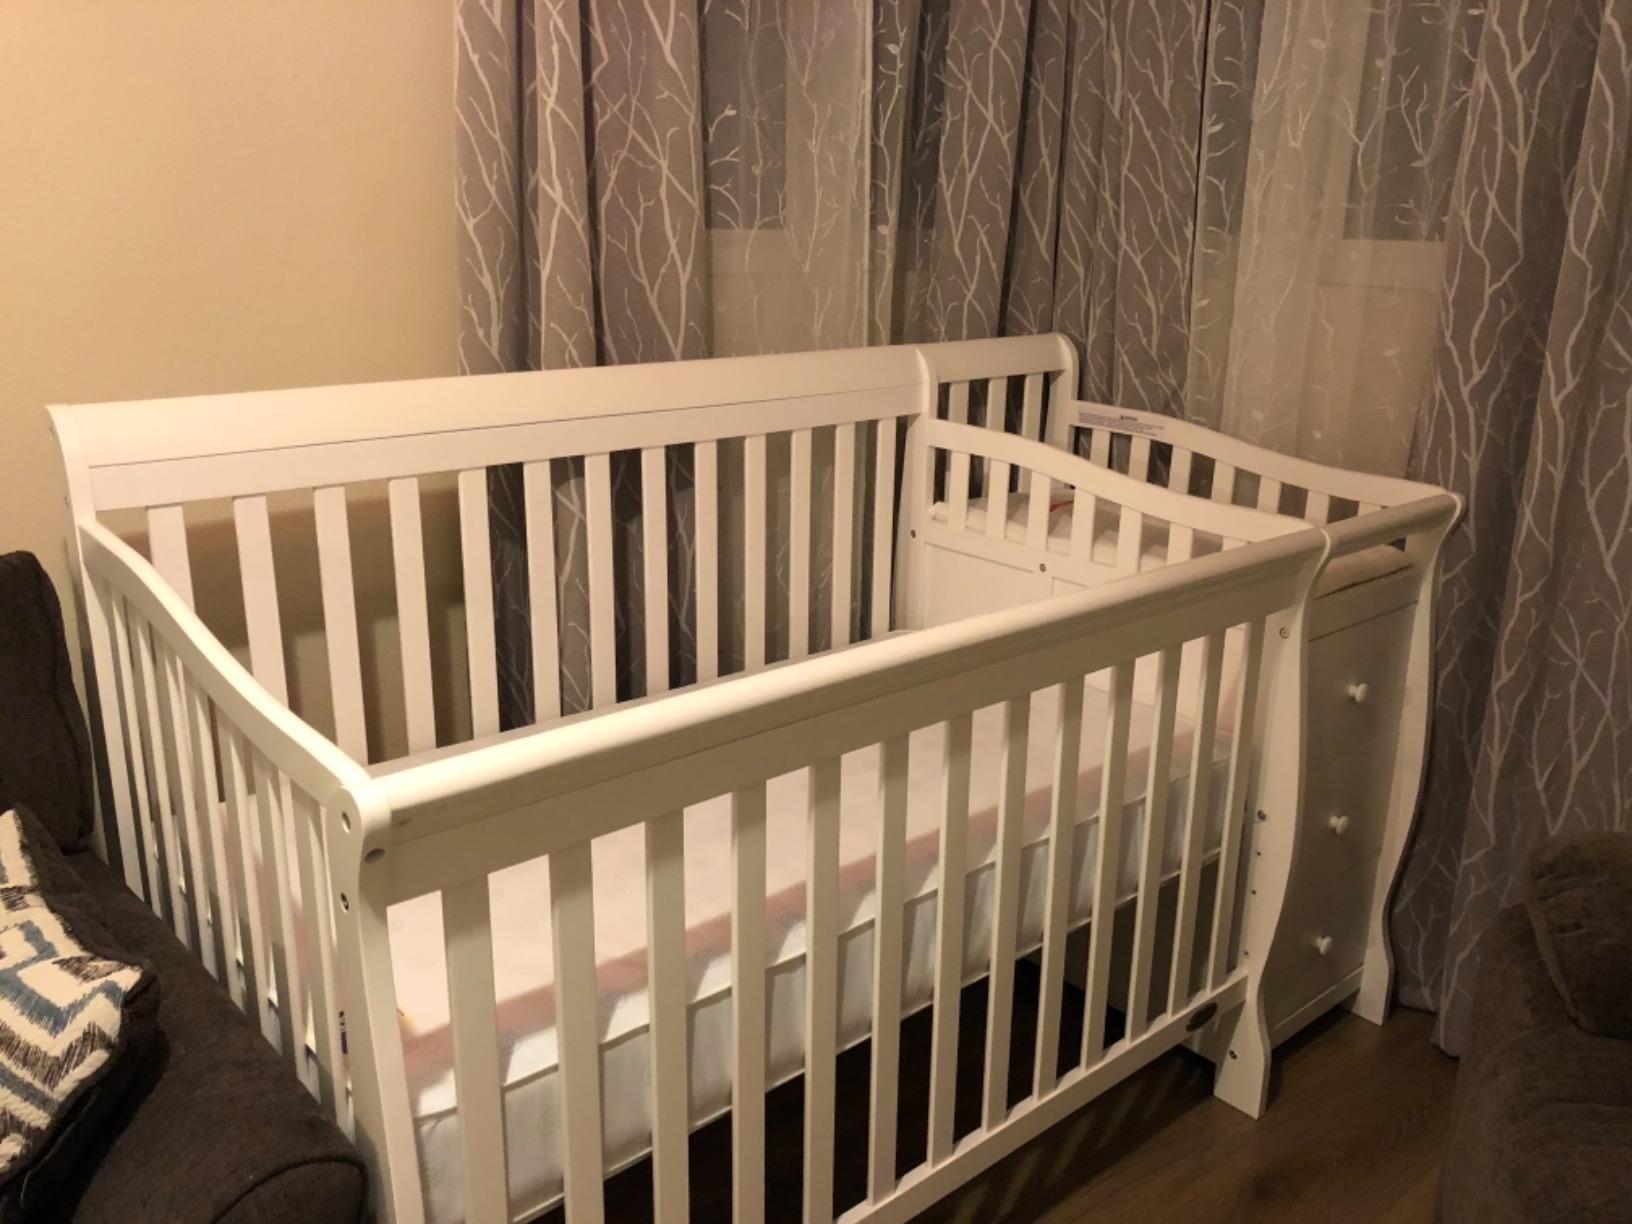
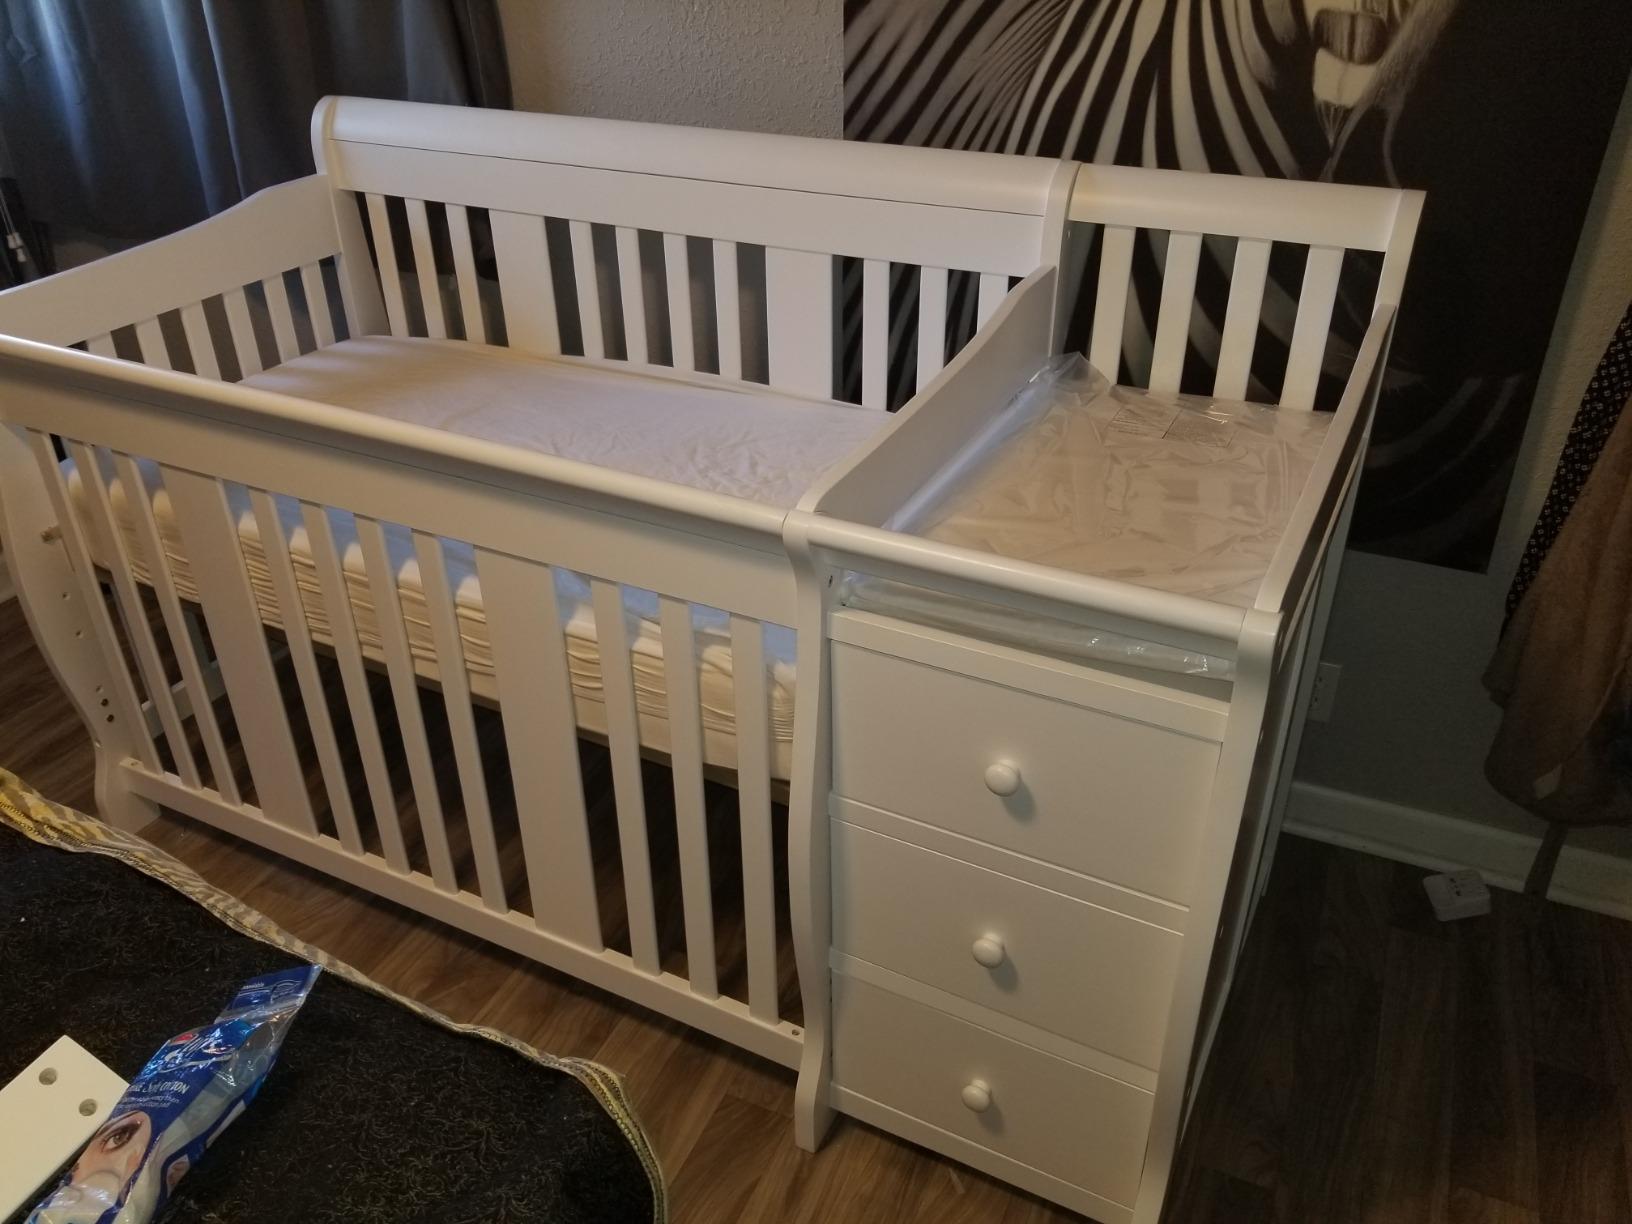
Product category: products_crib
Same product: yes